2020 Pocono Green 225

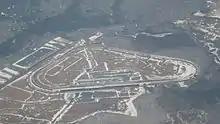
Pocono Raceway, the track where the race was held.

The race was held at Pocono Raceway, which is a three-turn superspeedway located in Long Pond, Pennsylvania. The track hosts two Cup Series races: the Pocono Organics 325 and the Pocono 350, as well as one Xfinity Series and Gander RV & Outdoors Truck Series event. Since 2013, the track is also host to a NTT IndyCar Series race.